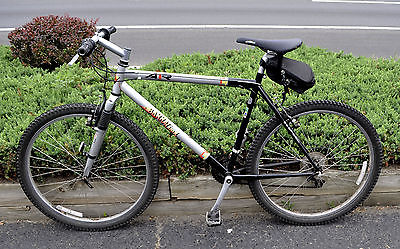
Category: bicycle